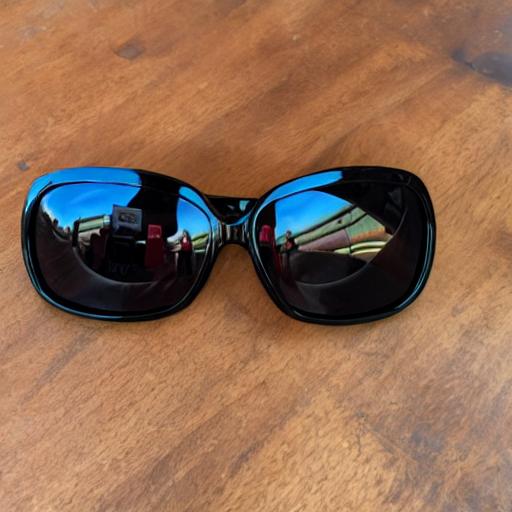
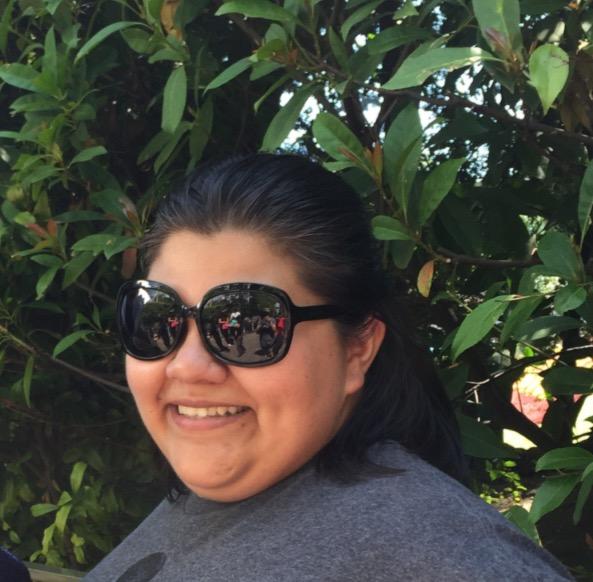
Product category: accessories_sunglasses
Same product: no